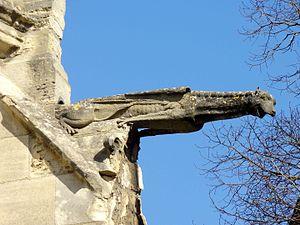
Chœur, gargouille.
L'église Saint-Martin est une église catholique paroissiale située à Herblay-sur-Seine, en France. Elle a été édifiée à partir de la seconde moitié du XIIᵉ siècle dans le style gothique. Le transept est la partie la plus ancienne. La nef, assez longue, est un peu plus récente, et peut être datée de la fin du XIIᵉ siècle ou du début du XIIIᵉ siècle. Ses bas-côtés ont toutefois été rebâtis à l'époque moderne, et perdu leur intérêt. L'élégant clocher central, dont les baies sont flanquées de multiples colonnettes, est certes la partie la plus emblématique de l'édifice gothique. Entre 1500 et 1535 environ, son chœur a été remplacé par un vaste complexe de style gothique flamboyant, qui comporte trois travées, se terminant par un chevet à pans coupés, et deux collatéraux, également à pans coupés. Son architecture est soignée, et l'on y trouve toujours cinq verrières de style Renaissance, qui datent des années 1537-1540, et ont été restaurées vers 1881. Elles font le principal attrait de l'église. Elle a été inscrite monument historique par arrêté du 6 juillet 1925. Les messes dominicales y sont célébrées chaque dimanche à 10 h 30.